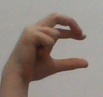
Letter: thal